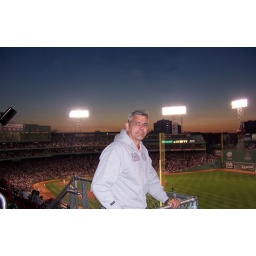
A view of the field behind my father who is standing in the newly built Conigliaro's corner seating section.